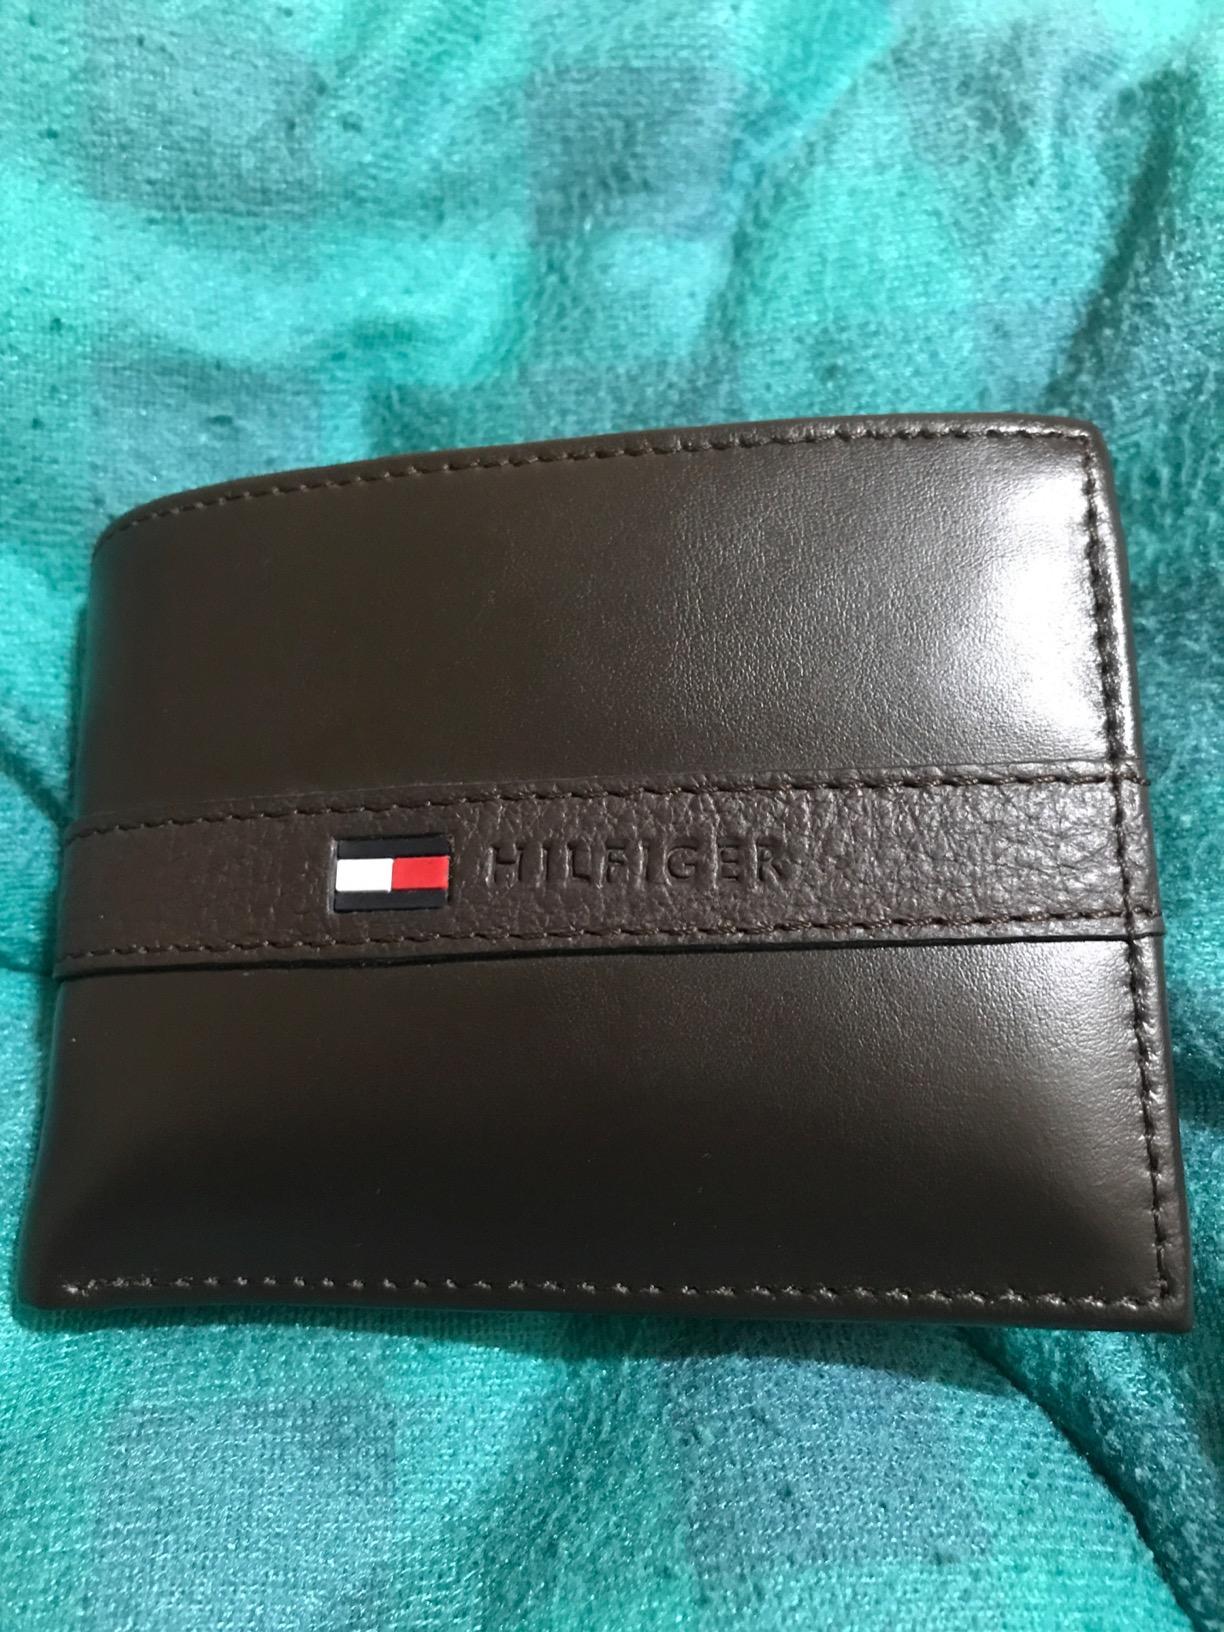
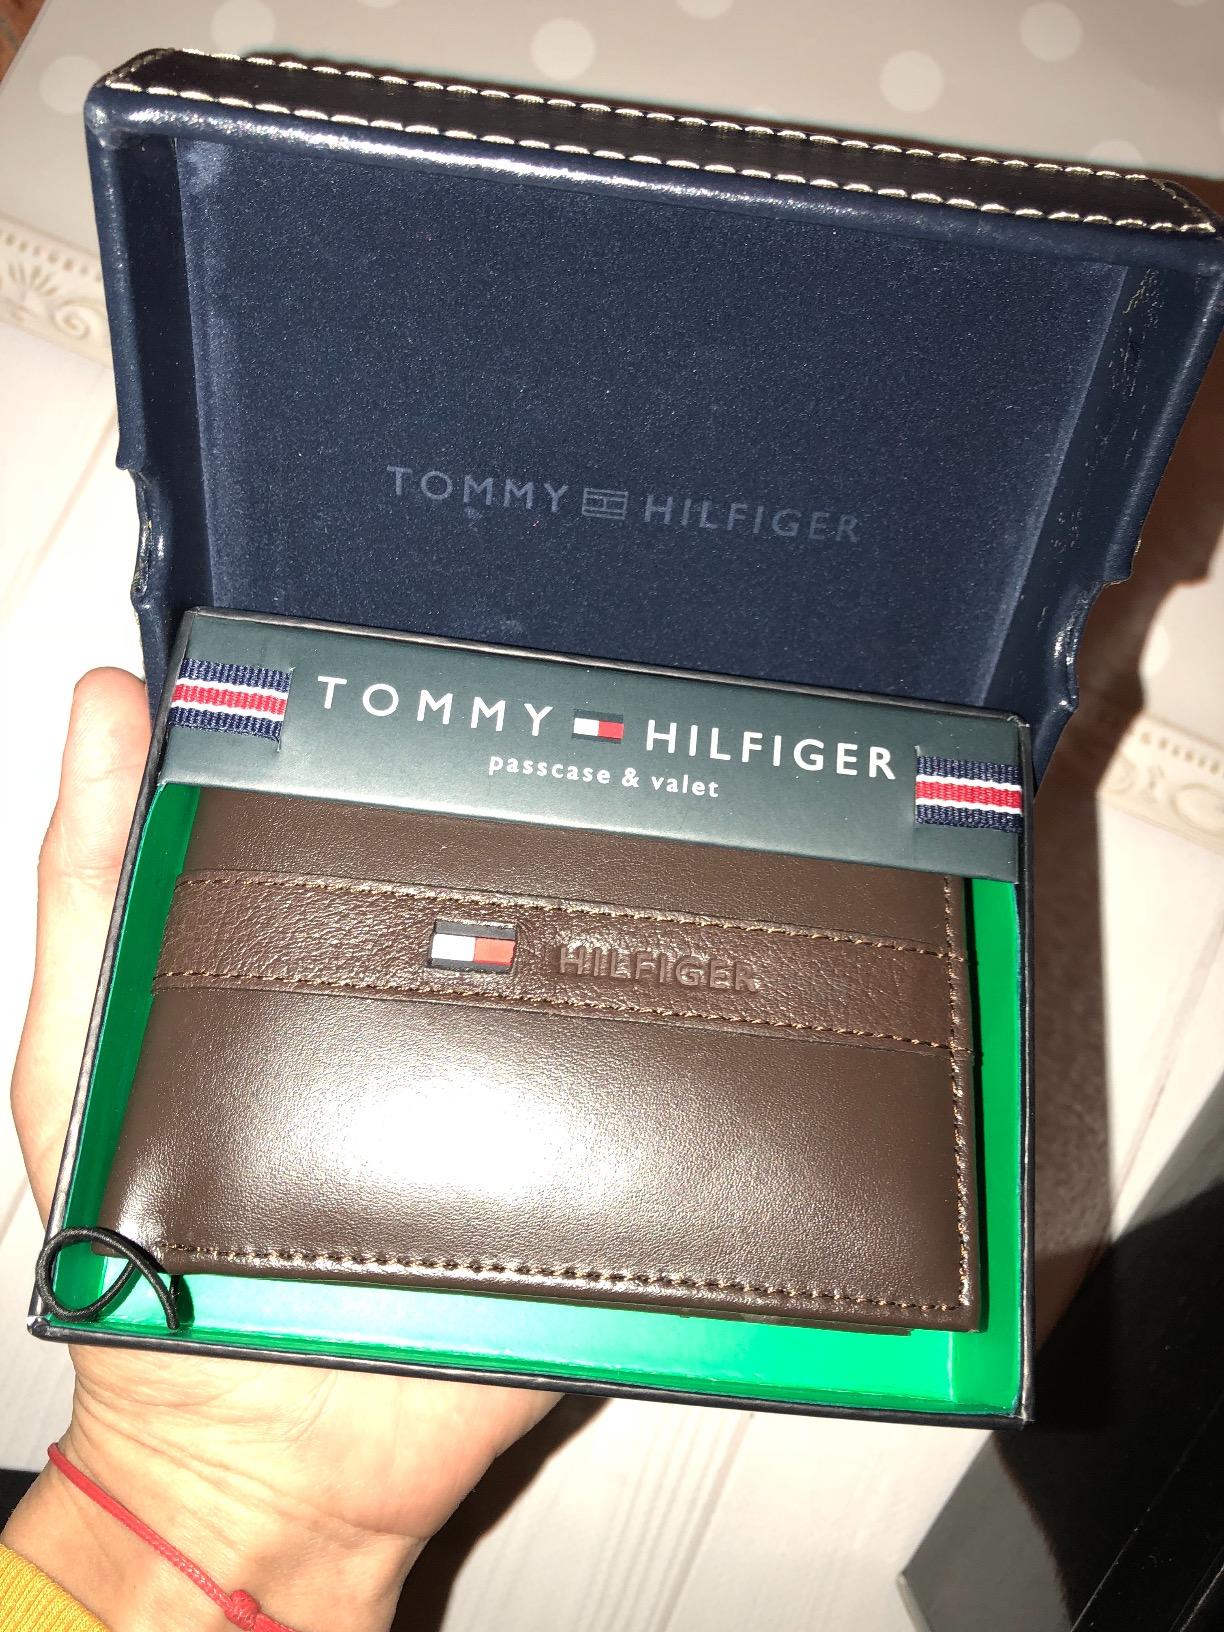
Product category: accessories_wallet
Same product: yes